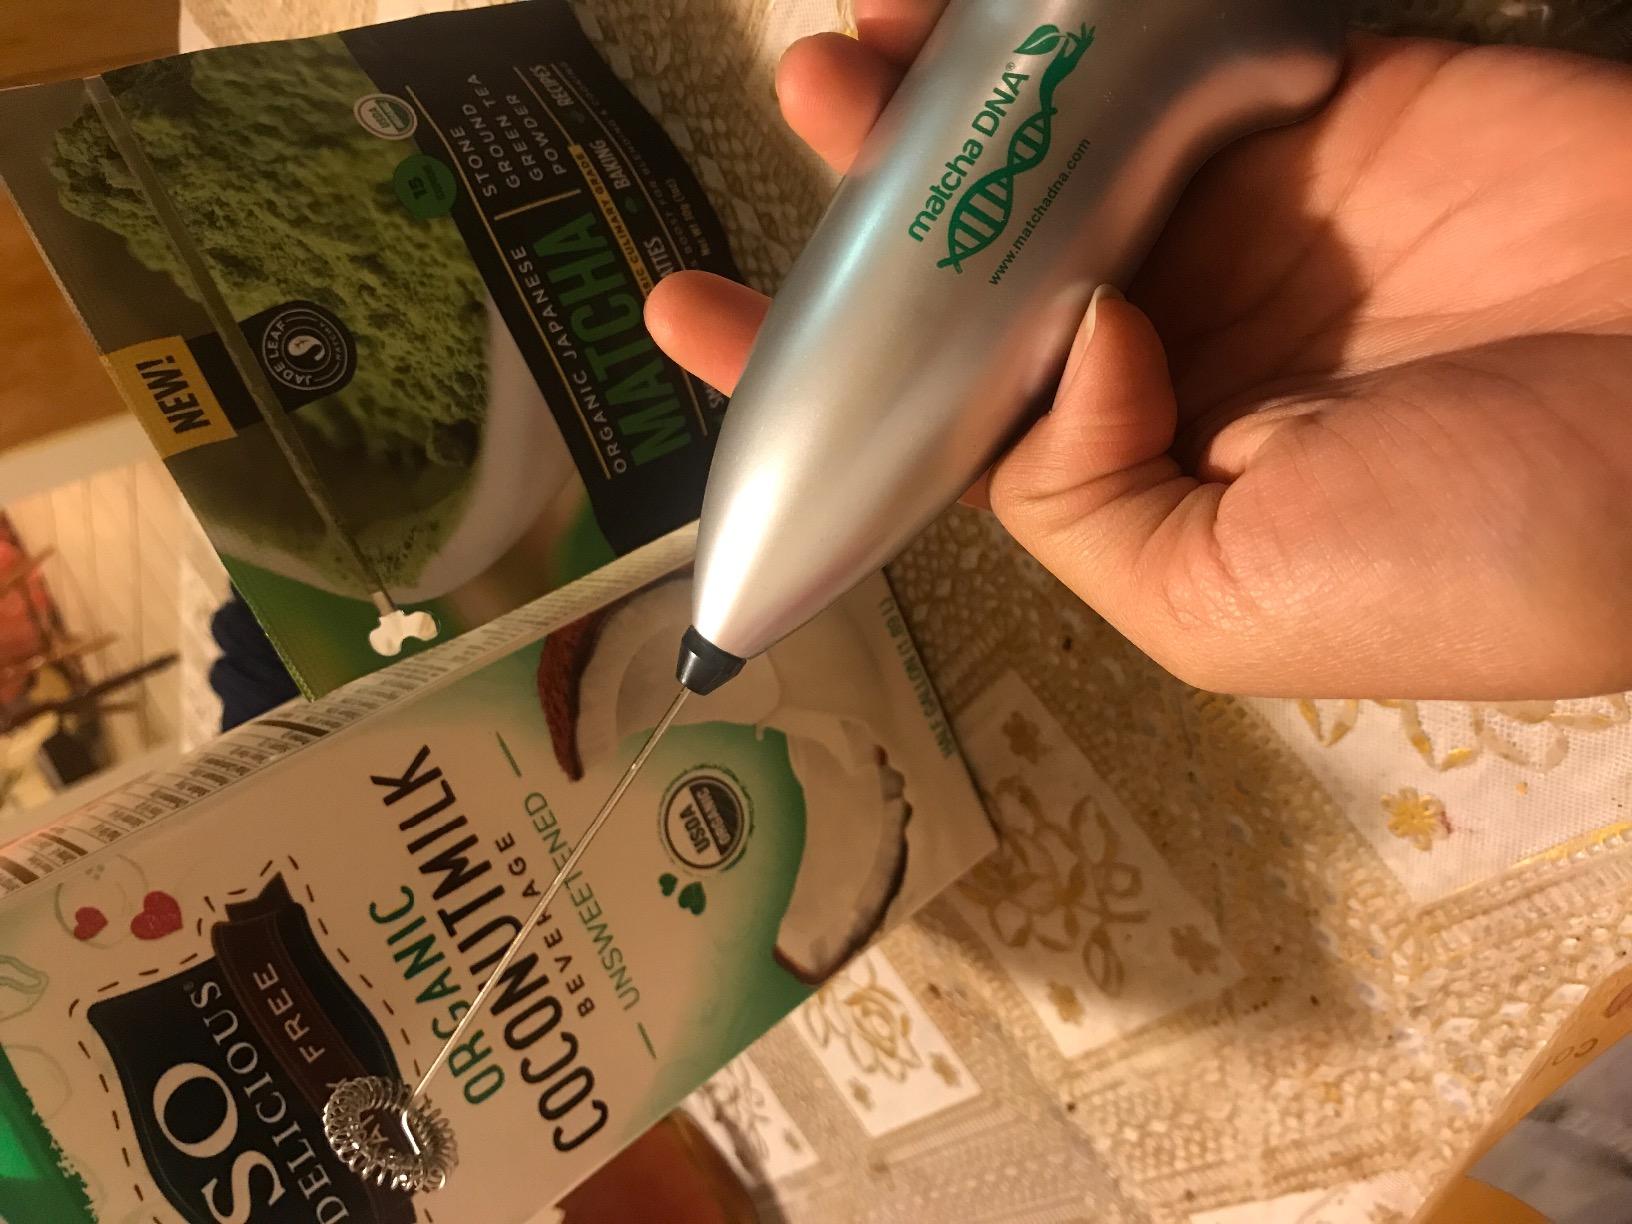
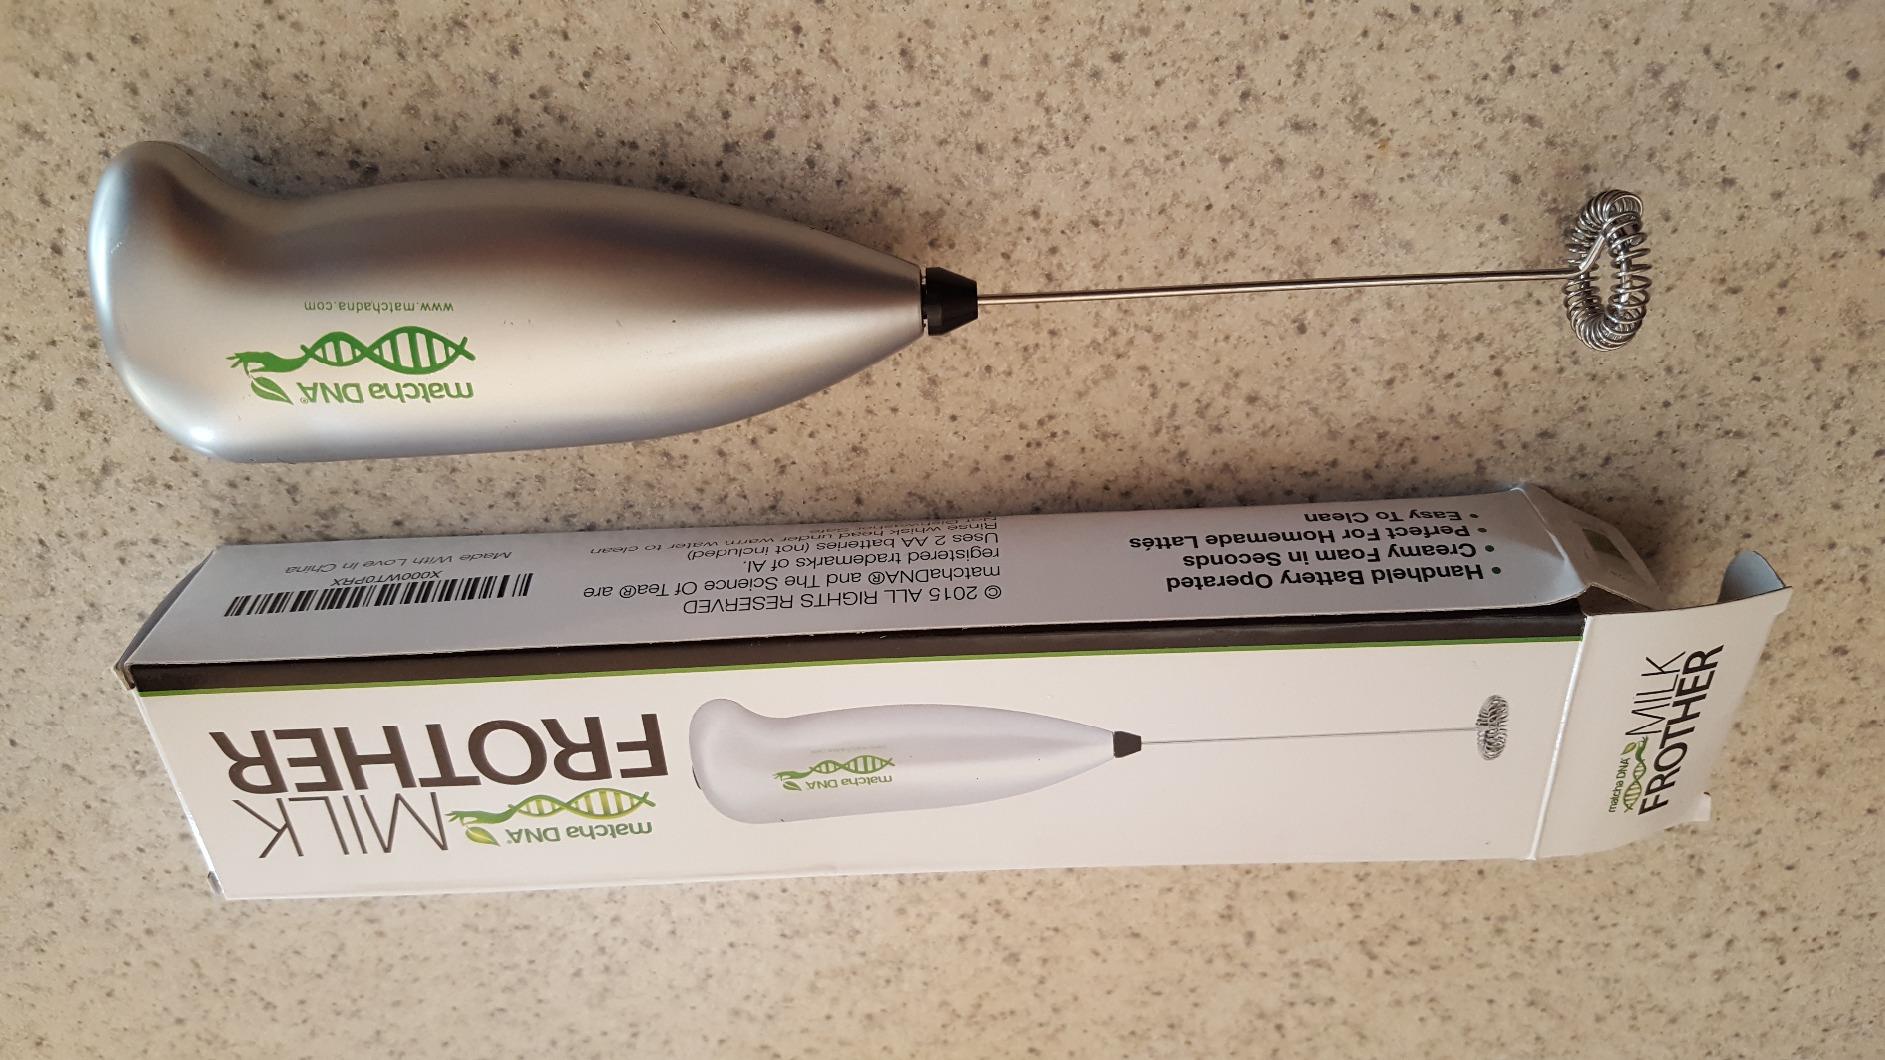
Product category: items_mixer
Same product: yes